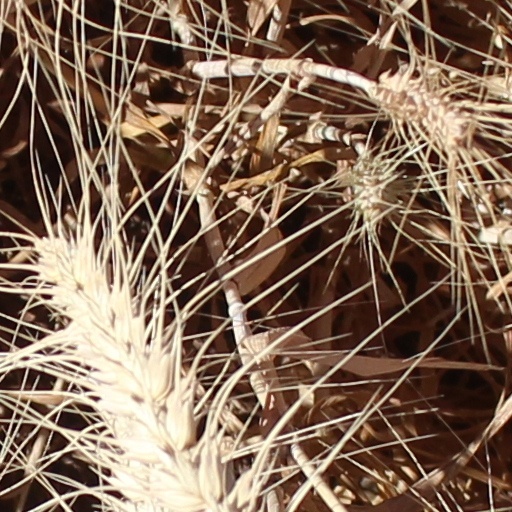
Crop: wheat